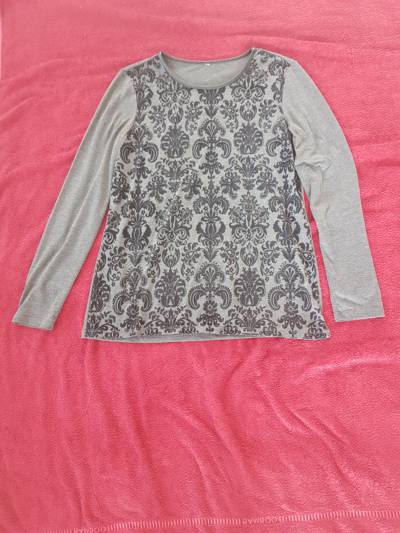
Waste category: clothes